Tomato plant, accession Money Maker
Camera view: tilt-top (135 deg); turntable rotation: 30 degrees
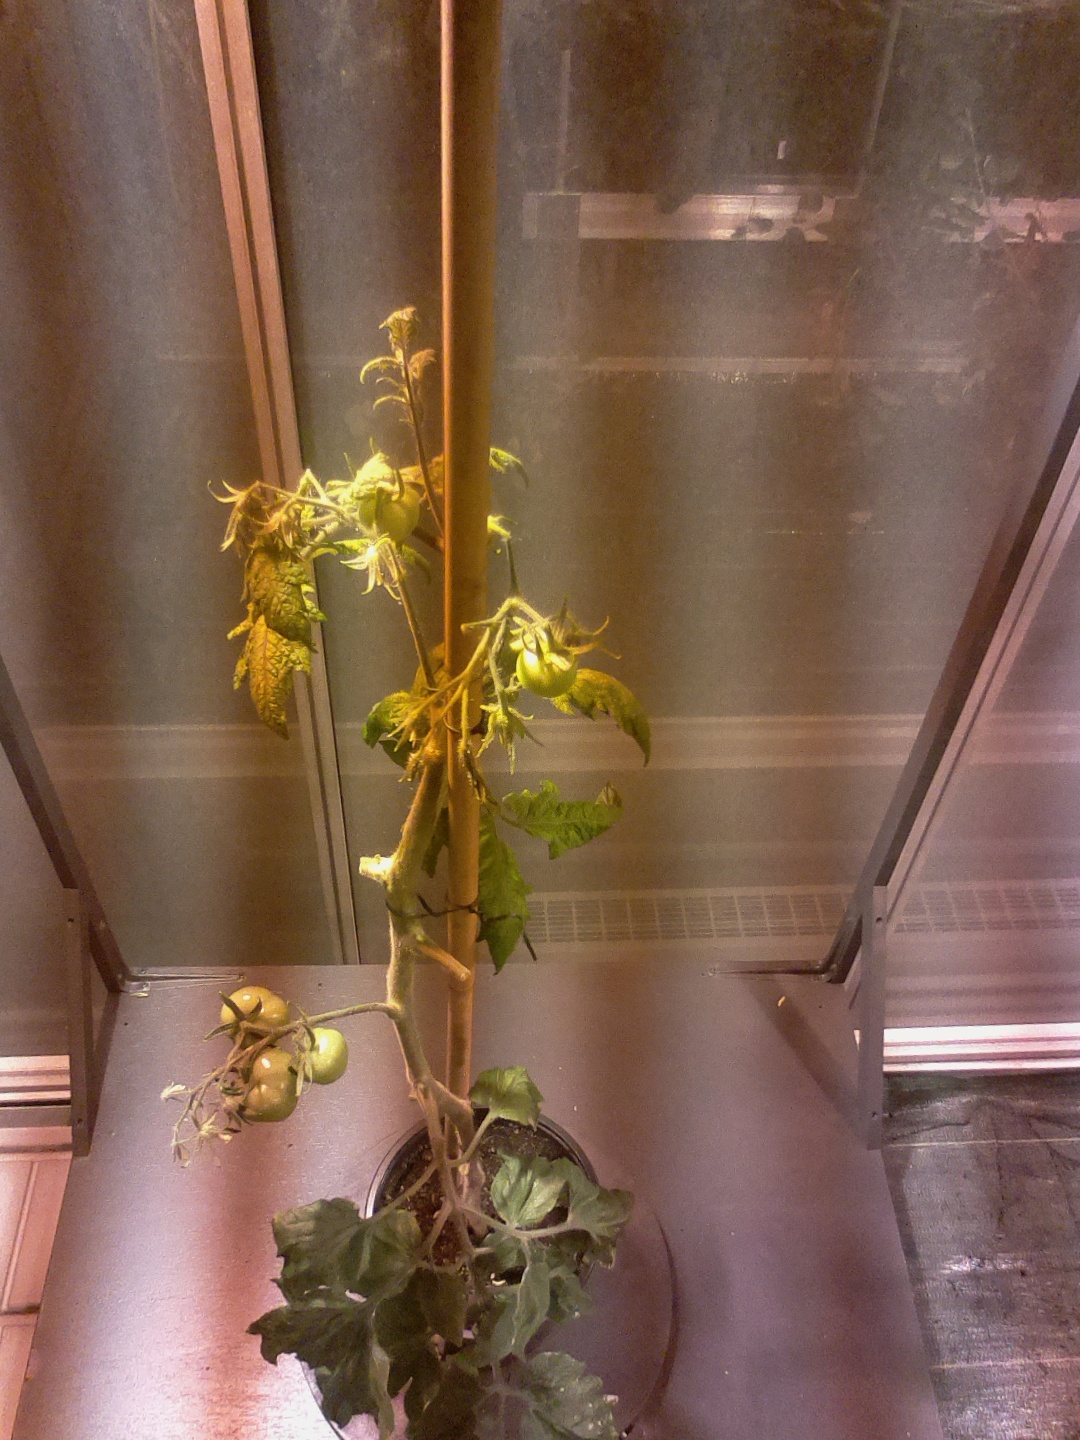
BBCH growth stage 76: 60%-70% of final fruit size